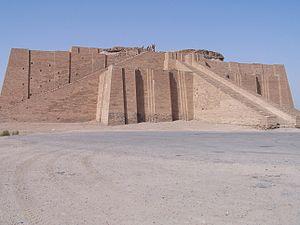
Cet article recense les sites concernés par l'observatoire mondial des monuments en 2008.
Cet article recense les sites concernés par l'observatoire mondial des monuments en 2006.
Une ziggurat est un édifice religieux mésopotamien à degrés, présent aussi en Élam, constitué de plusieurs terrasses supportant probablement un temple construit à son sommet. Le terme vient de l'akkadien ziqqurratu, dérivé du verbe zaqāru, « élever », « construire en hauteur ». On peut donc le traduire par « la très haute ». Il s'agit du monument le plus spectaculaire de la civilisation mésopotamienne, dont le souvenir a survécu bien après sa disparition grâce au récit biblique de la Tour de Babel, inspiré par la ziggurat de Babylone.
Ur-Nammu, dont le nom serait plutôt à lire Ur-Namma, a été roi d'Ur de 2112 à 2095 av. J.-C. selon la chronologie moyenne, de 2047 à 2030 selon la chronologie basse. La datation de son règne est très approximative. La Liste royale sumérienne lui attribue 18 années de règne. À la suite de ce même texte, il est vu comme le premier roi de la Troisième dynastie d'Ur, empire qui domine la Mésopotamie pendant environ un siècle. Bien que pendant longtemps son fils et successeur Shulgi ait été considéré comme le principal artisan de la constitution de ce royaume, par la suite le rôle d'Ur-Nammu a été réévalué.
La base aérienne de Talil, code AITA : XNH • code OACI : ORTL, en anglais : Ali Air Base), dénommée également base aérienne d'Imam Ali est une base militaire située près de Nassiriya en Irak.